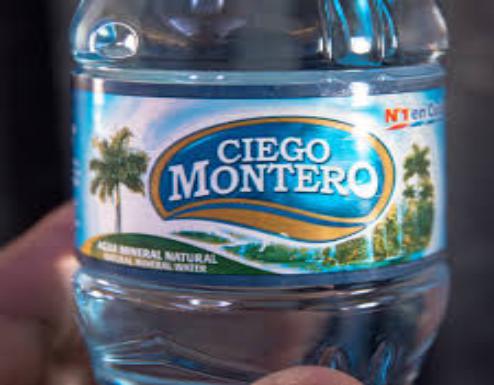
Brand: Ciego Montero
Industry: Food